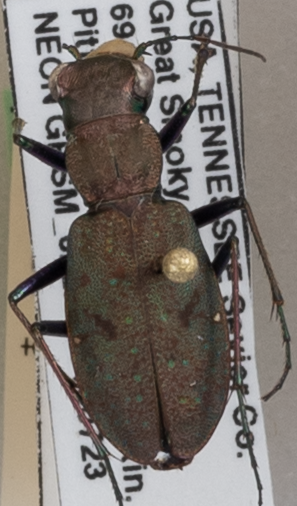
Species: Cylindera unipunctata
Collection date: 2019-07-23 04:00:00
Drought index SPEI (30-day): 1.224
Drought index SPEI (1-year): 2.09
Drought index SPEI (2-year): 2.09